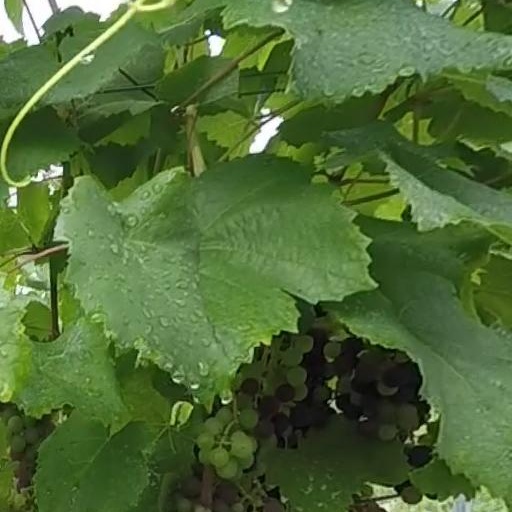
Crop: grape